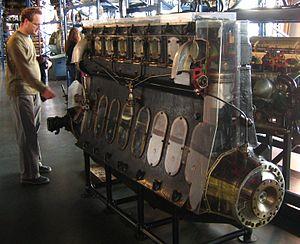
William Beardmore and Company est une entreprise de construction mécanique écossaise disparue. Entre 1887 et 1967 elle a produit dans la région de Glasgow des navires, puis des locomotives, avant de s’intéresser à l’aviation et enfin de produire des véhicules automobiles.